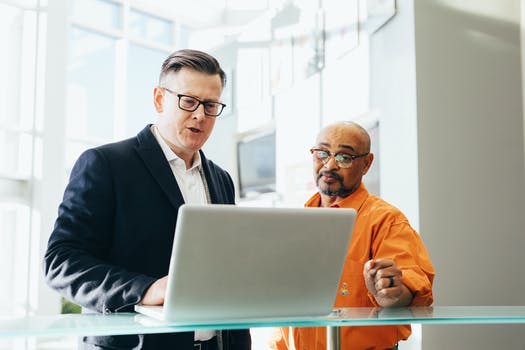
Label: No Watermark